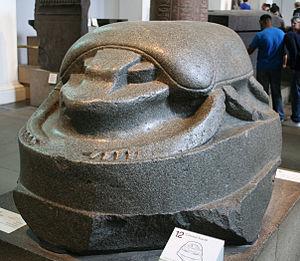
Thomas Bruce dit Lord Elgin, né le 20 juillet 1766 dans la résidence familiale de Broomhall House et mort le 14 novembre 1841 à Paris, 7ᵉ comte d'Elgin et 11ᵉ comte de Kincardine, fut un diplomate et militaire britannique, surtout connu pour avoir transporté le décor sculpté du Parthénon d'Athènes à Londres.